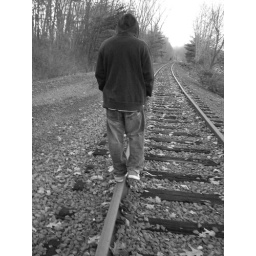
walking in the rail road pretty good picturewalking alone